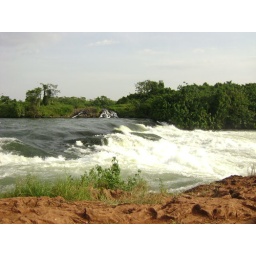
Bird Island in background - thousands of white birds on the Nile